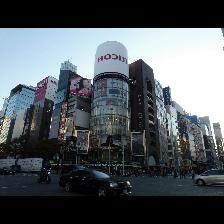
Label: Human